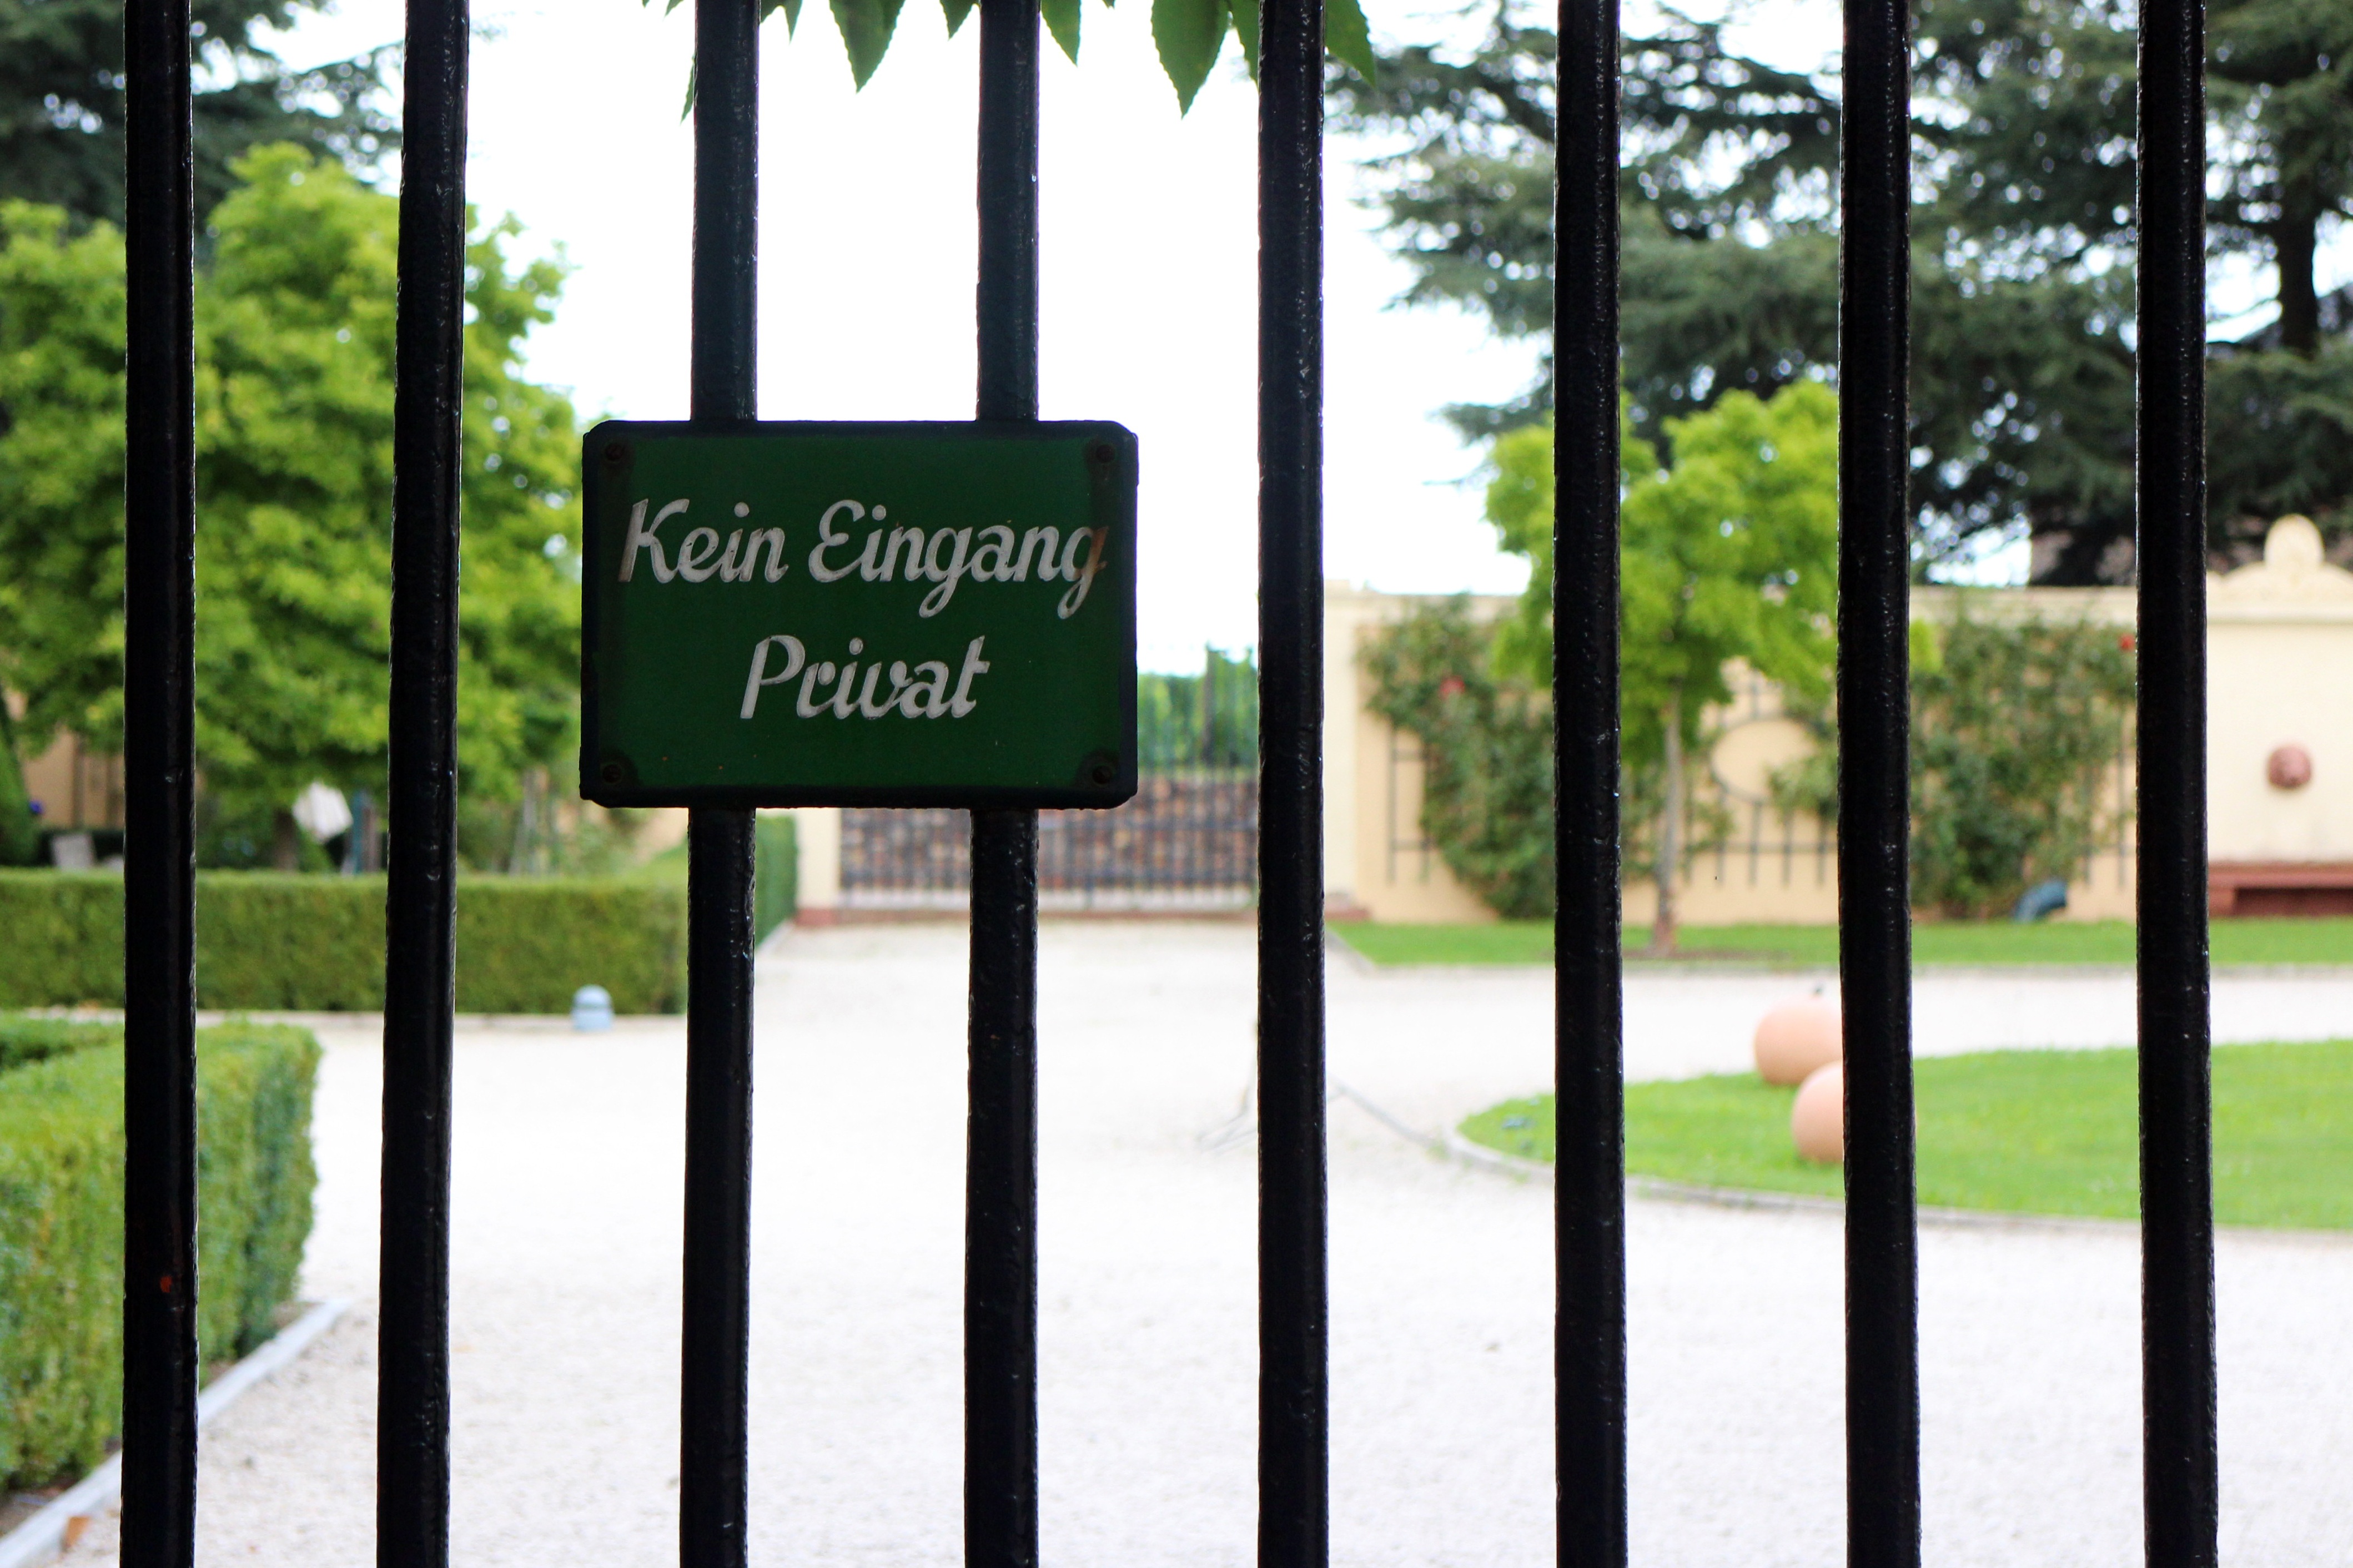
fence, sign, green, signage, security, note, brand, bars, shield, grid, barrier, private, protect, secure, backup, shut off, iron rods